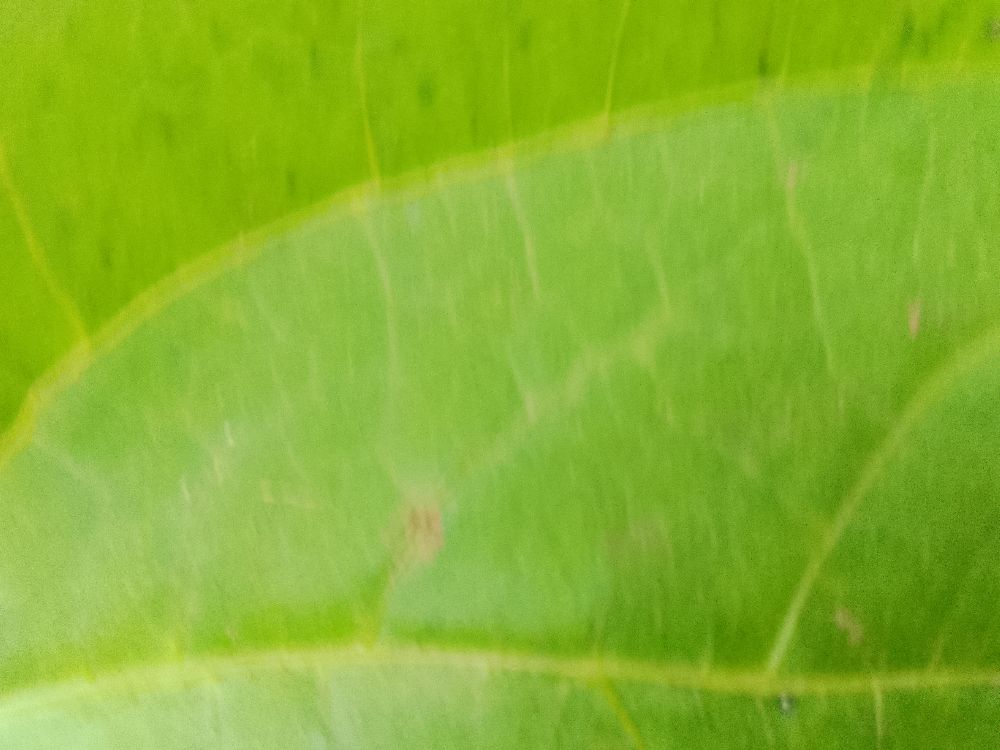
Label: healthy